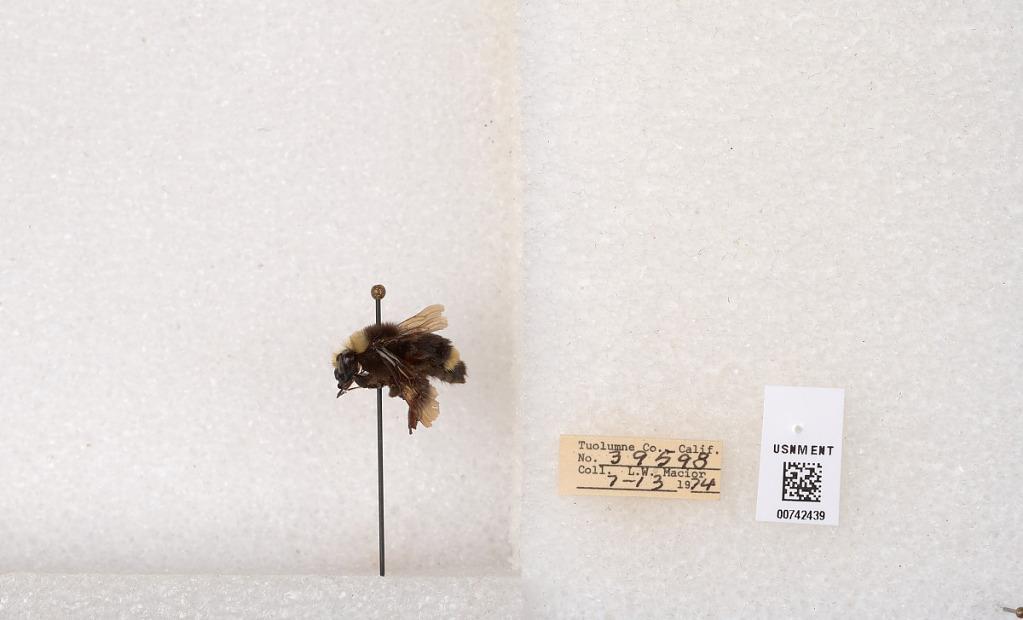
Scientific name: Bombus (Pyrobombus) vosnesenskii Radoszkowski
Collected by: L. Macior
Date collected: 1974-7-13
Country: United States
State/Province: California
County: Tuolumne
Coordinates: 37.9712, -120.228